Muckhart

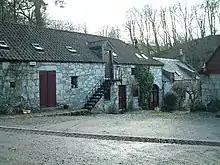

Adjacent to the mill lies Muckhart Mill Farmhouse, a category B listed property described as a house of "single-storey and attic with swept dormers dated (17)80; later wooden porch: steading single-storey, partly with loft, pantiled and white-washed".